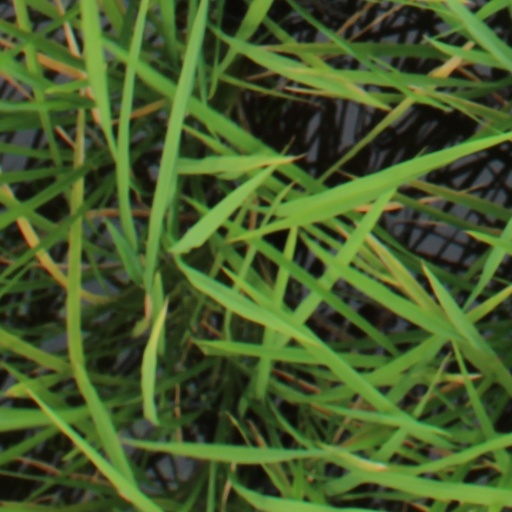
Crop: rice